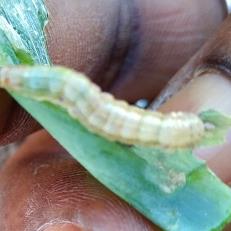
Crop: Onion
Condition: caterpillar-p